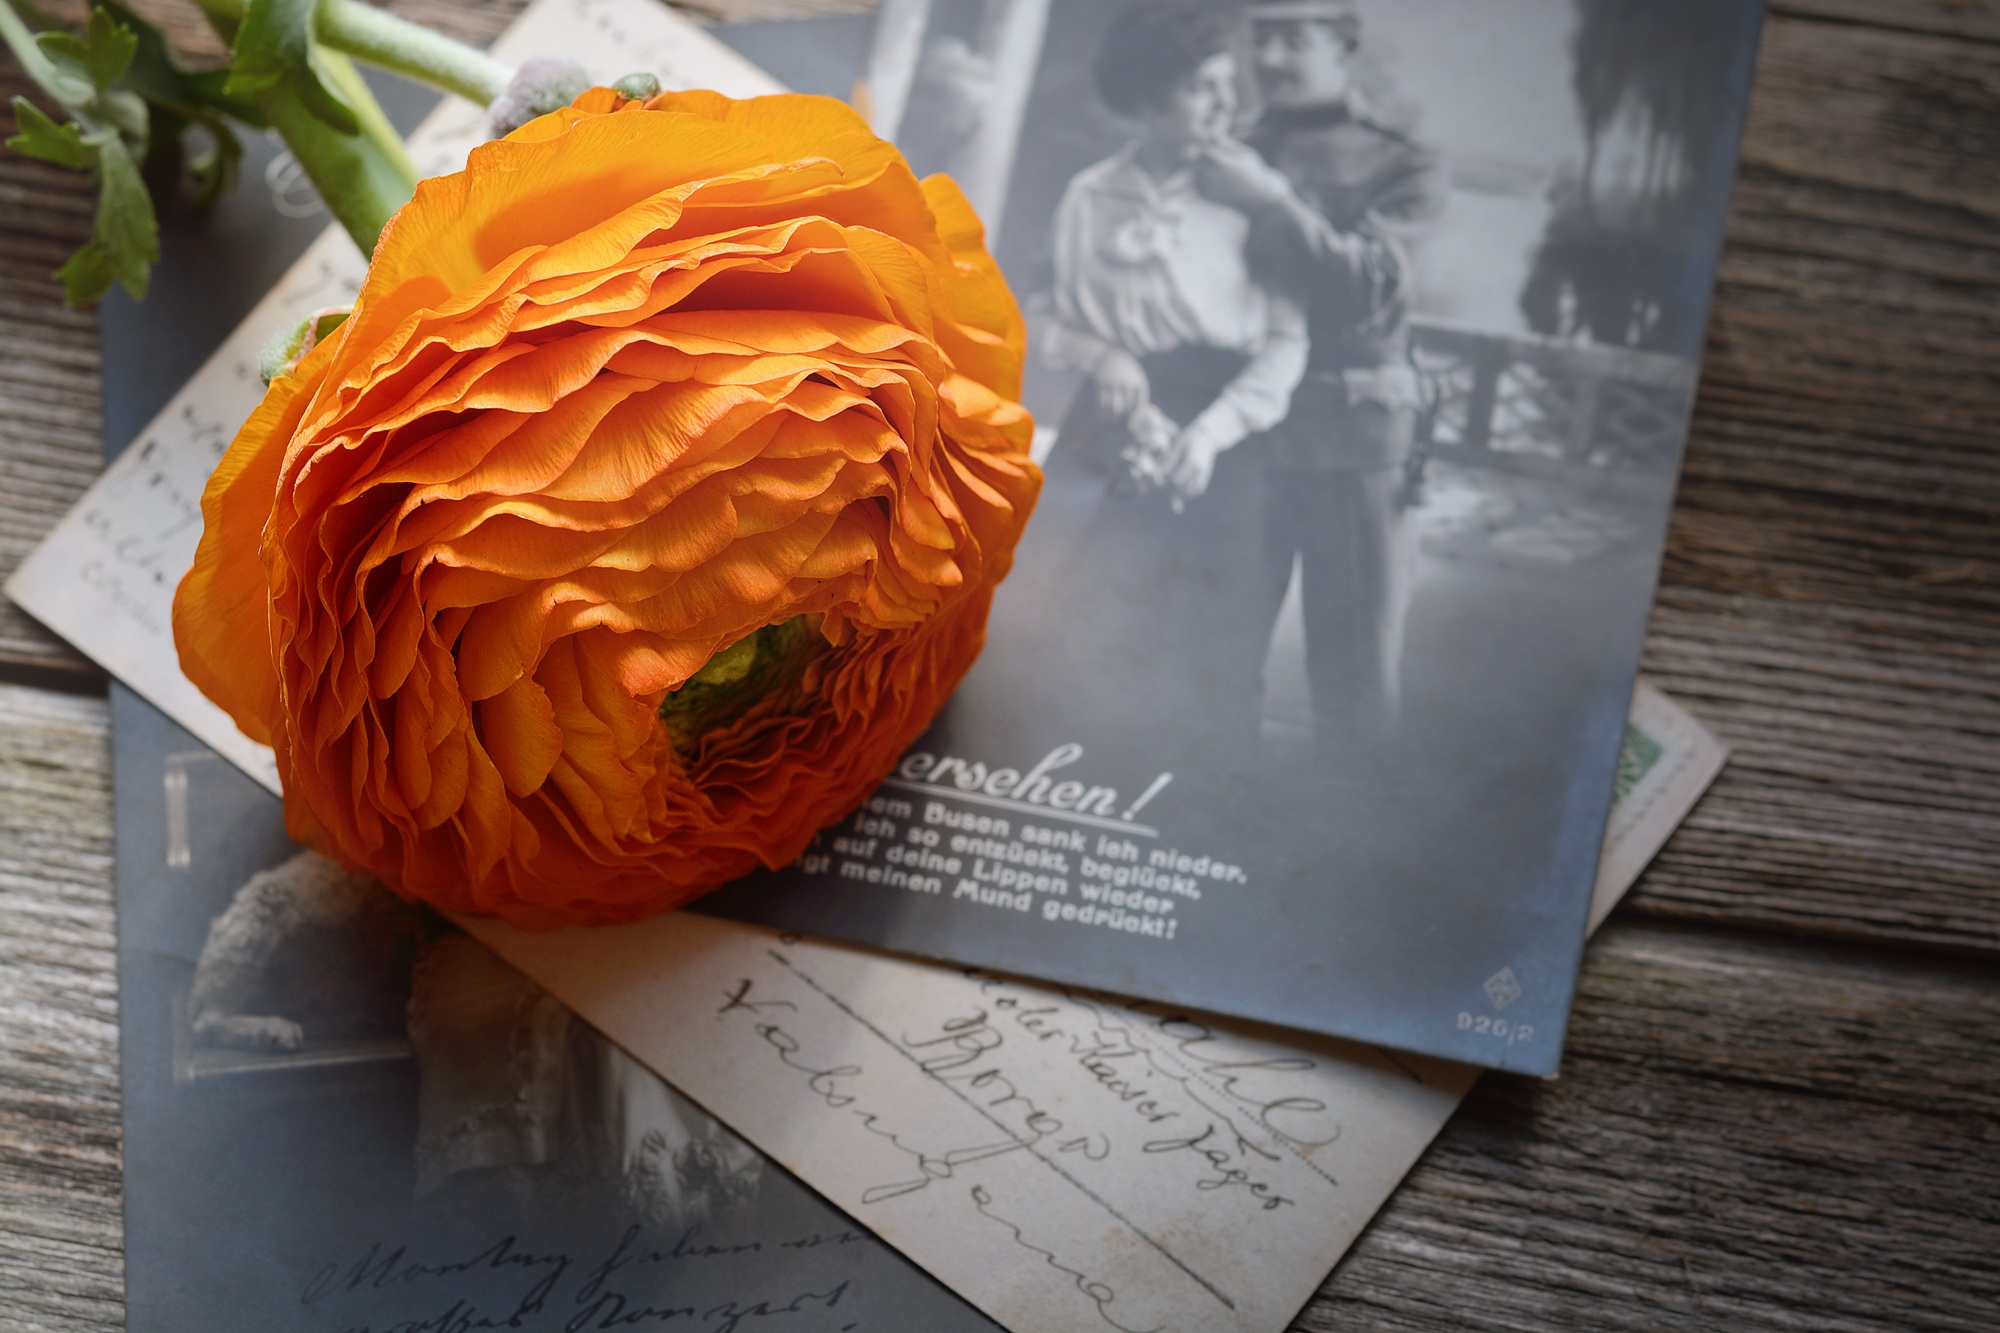
blossom, plant, sweet, flower, petal, bloom, old, orange, close, art, petals, memories, carving, ranunculus, postcards, picture postcards